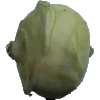
Label: Kohlrabi 1